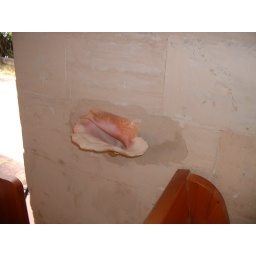
Shell in the church wall used for holy water